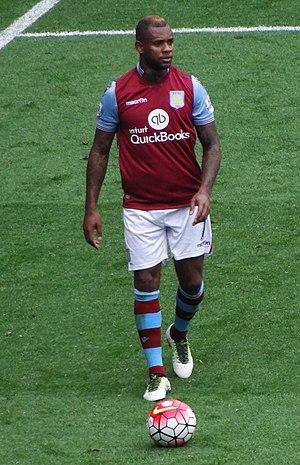
Leandro Bacuna, né le 21 août 1991 à Groningue, est un footballeur international curacien qui évolue au poste de défenseur à Cardiff City. Il est le frère aîné de Juninho Bacuna.